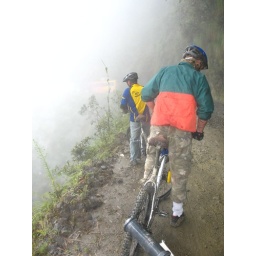
And you have to ride on the left side, near the cliff (cuz trucks and buses zoom by on the right lane)